Massachusetts House of Representatives' 5th Plymouth district

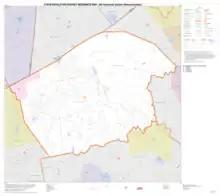
Map of Massachusetts House of Representatives' 5th Plymouth district, based on the 2010 United States census.

Massachusetts House of Representatives' 5th Plymouth district in the United States is one of 160 legislative districts included in the lower house of the Massachusetts General Court. It covers part of Plymouth County. Republican David DeCoste of Norwell has represented the district since 2015.